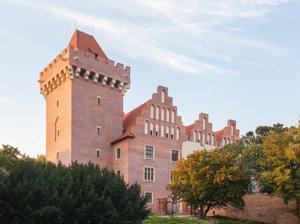
Building: Royal Castle, Poznań
Country: Poland
Year built: 1249
Royal castle during the reign of Przemysł I in Poznań, Poland Poznań Royal Castle Zamek Królewski Royal Castle in 2014 Location within Poland General information Type Castle residency Architectural style Romanesque , Gothic Location Poznań , Poland Country Poland Coordinates 52°24′33″N 16°55′52″E / 52.40917°N 16.93111°E / 52.40917; 16.93111 Current tenants Museum of Applied Arts, Poznań Construction started 1249 Completed late 13th century Demolished February 1945 Client Przemysł I Design and construction Architect(s) Witold Milewski (reconstruction) Website mnp.art.pl The Royal Castle in Poznań ( Polish : Zamek Królewski w Poznaniu ) dates from 1249 and the reign of Przemysł I . Located in the Polish city of Poznań , it was largely destroyed during the Second World War but has since been partly rebuilt. History and modern view Construction of the castle was probably started by Przemysł I in 1249 on hill later called Góra Zamkowa (Castle Mountain, Latin mons castrenis ), and now better known as Góra Przemysława (Hill of Przemysł (or Przemysław)). The first building was a habitable tower made of bricks with a well inside, and the rest of the hill was surrounded by a rampart with a palisade .  A small ducal residence was incorporated into the system of city walls in the late 13th century. Head traditionally recognised as face of Przemysł I from the Church of Holiest Heart of Jesus and Mother of God of Consolation in Poznań. The son of Przemysł I, Przemysł II , hoping for reunification of Poland under his rule decided to build a larger castle, more proper for a king. In 1295 Przemysł became king of Poland , but he was assassinated a year later. The castle was not finished. Work started by Przemysł was continued by a branch of the Piasts from Głogów ruling in Greater Poland , and finished before 1337. The castle served as the residence of Prince Casimir , then-governor of Greater Poland. In 1337, the Royal Castle in Poznań was the largest castle in the Polish Kingdom , modelled after the palace of Henry I the Bearded in Legnica . The castle consisted of a tower built by Przemysł I and a huge building (63,0 m x 17,5 m) with three levels and a basement. It is uncertain whether the castle's characteristic roof, consisting of four parts, existed at that time. The castle seen from Old Town Basements served as prisons and for storage of wines, and on the ground floor there were charring rooms. Those two floors were covered by vaults . Two higher floors probably had wooden ceilings. On the edges of first floor were representative chambers, and between them were habitual rooms. The whole second floor was occupied by a chamber for 2000 guests. On the south end of the large building was a defense tower. Since the reign of Władysław I the Elbow-high the castle served as the residence of starosta generalny of Greater Poland. Later only one king, Władysław II Jagiełło , ordered some minor work in castle. During the fire of Poznań in 1536 the castle also burned. It was rebuilt in the Renaissance style by the governor of Greater Poland, Andrzej II Górka . In the next years the oldest part of castle was transformed into a kitchen. The castle was later destroyed during the Swedish invasion , sacked in 1704 by the armies of Russia and Saxony during Great Northern War , and in 1716 during Confederation of Tarnogród by the confederates. The castle was partially renovated in 1721, but it didn't stop the devastation. The last starosta generalny , Kazimierz Raczyński , rebuilt the remains of the medieval buildings into an archive (finished in 1783). In 1804, after the Second Partition of Poland , the Prussians demolished the southern part of the castle, replacing it by buildings which, together with Raczyński's archive served as the office of the local Regierungsbezirk . Later on the castle was also as a seat of the Court of Appeals and the State Archive (the castle served as an archive until 1939). During the battle for the Poznań Citadel , in February 1945, Przemysł Hill was in line of artillery fire, and the remaining part of the castle was demolished. In the years 1959–1964 Raczyński's archive and part of Prussian building were rebuilt, and on base of the oldest tower stands a small pavilion called the Royal Kitchen (Kuchnia Królewska). Today the Castle holds a Museum of Utilitary Art (Muzeum Sztuki Użytkowej). On 22 April 2002, a committee for rebuilding of the castle was founded. Still extant from previous construction are two-meter-wide supports from the thirteenth and fourteenth centuries, the inner walls of the basement and the western wall (up to 10 meters high) from the same period, and a slightly newer eastern wall (up to 7 or 8 meters high), now integrated into Raczyński's Building.  On the surviving part of the castle are three plaques: the foundation plaque of Kazimierz Raczyński from 1783, one from 1993 marking the five-hundredth anniversary of homage of Grand Master of the Teutonic Order , Johann von Tiefen , and another plaque commemorating the seven-hundredth anniversary of the coronation of Przemysł II. On 20 December 2010, work began on the total reconstruction of the demolished parts of the castle, and meticulous restoration of the surviving buildings. Important events in the castle's history Re-construction in 2011 Royal Castle ca. 1617. Part of an illustration of Posnania from the book, Civitates Orbis Terrarum . Theatri praecipuarum totius mundi urbium liber sextus. 1249 – wedding of Salomea, sister of Przemysł I and Henryk II of Głogów 1251 – wedding of Euphemia , the youngest sister of Przemysł I, and Władysław of Opole , duke of Opole and Racibórz 14 October 1257 – Przemysł II was born in the castle 1 September 1288 – Elisabeth Richeza of Poland was born in the castle 1309 – Henry III of Głogów , pretender for Polish crown, stayed in the castle 1329–1331 – castle served as residence of Władysław I Łokietek 1337 – the peace treaty between Casimir III of Poland ( Kazimierz Wielki ) and John I of Bohemia was signed at the castle 1341 – wedding of Casimir III of Poland ( Kazimierz Wielki ) and Adelajda, daughter of Henry, Landgrave of Hesse 1343 – wedding of Bogislaw V , duke of Pomerania and Elizabeth of Silesia, daughter of Casimir III of Poland ( Kazimierz Wielki ) 1372 and 1373 – visits of Elisabeth of Poland , Queen of Hungary 1381 – visit of Louis I of Hungary 1386 – visit of Jadwiga of Poland and Władysław II Jagiełło 1424 – visit of Eric of Pomerania 1433 – wedding of Bogislaw IV , duke of Pomerania-Stolp ( Słupsk ) and Mary, daughter of Siemowit IV of Płock , duke of Masovia few visits of Casimir IV Jagiellon 29 May 1493 – homage of Johann von Tiefen to John I of Poland few visits of Sigismund I the Old 1574 – visit of Henry de Valois few visits of Sigismund III Vasa few visits of Władysław IV Vasa 1657–1658 – John II Casimir of Poland stays in the castle for winter with Queen Marie Louise Gonzaga . During this visit the war council with Stefan Czarniecki described in Dąbrowski's Mazurka by Józef Wybicki took place. The author started his lawyer career in 1765 in the castle. Legends According to legend, Przemysł Hill was created by dark powers. When Mieszko I was baptized, the Devil , angry, decided to sink the entire city of Poznań. He pulled out one of the hills near Gniezno, and, with a group of demons , tried to block the flow of the Warta . However, the evil forces started to celebrate their victory too early; their noisy behavior awoke the roosters , which began to crow. The devil and his demons were so scared that they left the hill on the bank of the Warta. Another legend is connected with the mysterious murder of Ludgarda , wife of Przemysł II of Poland , probably strangled by servants in the bath or in her bedroom on 14 December 1283. The Duke was connected with this murder because the Duchess could not give him a son. The Foundation of the Female Monastery of Dominicans in Poznań, created near the end of 1238, was said to be Przemysł's reconciliation for this act. However, contemporary chronicles mention only unclear circumstances of Ludgarda's death. The first clear connection of Przemysł and this assassination is mentioned in the Chronicle of Oliwa, which is from the 14th century, and the chronicle of Ernst von Kirchberg, which dates to approximately 1370. Jan Długosz , in his chronicles, writes only about the fact that people were talking about this connection. It has also been said that ghost of Ludgarda, seen as a White Lady, walked in the chambers and on the walls of the Royal Castle; under the walls was seen the Black Knight, who cried for the Duchess at her funeral. See also Castles in Poland Imperial Castle, Poznań Further reading Jerzy Topolski Dzieje Poznania , Warsaw -Poznań 1988–, Państwowe Wydawnictwo Naukowe ISBN 83-01-08194-5 Witold Gałka, O architekturze i plastyce dawnego Poznania do końca epoki baroku , Poznań 2001, Wydawnictwo Miejskie ISBN 83-87847-50-X Franciszek Jaśkowiek, Włodzimierz Łęcki, Poznań i okolice. Przewodnik , Warsaw 1983, Sport i Turystyka ISBN 83-217-2434-5 Zbigniew Szymanowski, Marta Tomczyszyn, Poznań , Bielsko-Biała 1999, Pascal Publishing House ISBN 83-87696-24-2 External links Wikimedia Commons has media related to Royal Castle in Poznań . Committee for the Rebuilding of the Royal Castle in Poznań v t e Poznań Administrative division Dzielnicas Stare Miasto Nowe Miasto Jeżyce Grunwald Wilda Osiedles Old Town Winogrady Piątkowo Morasko Podolany Strzeszyn Kiekrz Ostrów Tumski Śródka Rataje Plewiska Dębiec Świerczewo Starołęka Ławica Attractions Former fortifications Royal Castle Imperial Castle Cytadela Poznań Fortress ( Fort Winiary ) Religious Cathedral Fara St. John's Church Poznań Synagogue Lakes Lake Malta Lake Rusałka Kiekrz Lake Museums Armored Weaponry Museum Poznań Croissant Museum National Museum Museum of Historical Costume Wielkopolska Museum of Independence Other Andersia Tower Old Town Hall ( Poznań Goats , Poznań Trumpet Call) Raczyński Library Święty Marcin Royal-Imperial Route Piątkowo transmitter Stary Browar Morasko meteorite reserve Old Zoo Saint John's Fair Education Universities Public Adam Mickiewicz University Poznań University of Technology Poznan University of Medical Sciences University of Life Sciences in Poznań Poznań University of Economics Poznań University School of Physical Education Academy of Fine Arts in Poznań Academy of Music in Poznań Private SWPS University of Social Sciences and Humanities Collegium Da Vinci WSB Merito Universities Defunct École Franco-Polonaise Lubrański Academy High schools Active Adam Mickiewicz High School Dąbrówka High School St. John Cantius High School St. Mary Magdalene High School Defunct Luisenschule (Posen) Research organisations Current Poznań Society of Friends of Arts and Sciences Western Institute Historic Central Economic Society for the Grand Duchy of Poznań Culture Music Poznań Philharmonic Poznań Nightingales Henryk Wieniawski Violin Competition Theatre Grand Theatre Teatr Biuro Podróży Polish Theatre Theatre of the Eighth Day Musical Theatre New Theatre My Theatre Animation Theatre Theatrical Studio Blum Cinema Theatre Apollo Malta theatre festival Sub-cultures Rozbrat Sports Venues Arena Stadion Poznań Park Tenisowy Olimpia Stadion Warty Poznań Stadion im. Edmunda Szyca Tor Poznań Teams Pocztowiec Poznań AZS AWF Poznań Warta Poznań Grunwald Poznań Posnania Poznań Polonia Poznań KKS Wiara Lecha Lech Poznań Odlew Poznań AZS Poznań Olimpia Poznań PSŻ Poznań Events ICF Canoe Sprint World Championships ( 1990 , 2001 , 2010 ) UEFA European Under-19 Championship ( 2006 ) World Rowing Cup (2004 Stage 1, 2006 Stage 2 , 2008 Stage 3, 2016 Stage 3, 2017 Stage 2, 2019 Stage 2) EuroBasket ( 2009 ) World Rowing Championships ( 2009 World Rowing Championships ) Poznań Open UEFA Euro ( 2012 ) Transport Rail transport Trams ( Poznań Fast Tram ) Park Railway Maltanka Central Station Airports Ławica Airport Kobylnica Airport Krzesiny Airport Business Poznań International Fair Allegro Enea SA H. Cegielski Kulczyk Investments Netguru Solaris Kompania Piwowarska ( Lech Brewery ) History of Poznań Timeline Historical population Christianization of Poland Duchy of Greater Poland Poznań Voivodeship (14th century to 1793) Greater Poland uprising (1806) Greater Poland uprising (1918–1919) Posen speeches Battle of Poznań (1945) 1956 Poznań protests Category v t e Royal palaces and residences of the Kingdom of Poland Extant Belweder Będzin Castle Bobolice Castle Copper-Roof Palace Green Gate Kazimierz Palace Lublin Castle Łazienki Palace Łęczyca Castle Malbork Castle Myślewicki Palace Niepołomice Castle Piotrków Trybunalski Castle Royal Castle, Poznań Royal Castle, Warsaw Sandomierz Castle Sanok Castle Tykocin Castle Ujazdów Castle Wawel Castle Wilanów Palace Ruined Chęciny Castle Nowy Sącz Castle Ogrodzieniec Castle Demolished Mariemont Palace Marywil Saxon Palace 52°24′33″N 16°55′52″E / 52.40917°N 16.93111°E / 52.40917; 16.93111 Authority control databases International VIAF National Germany United States Israel